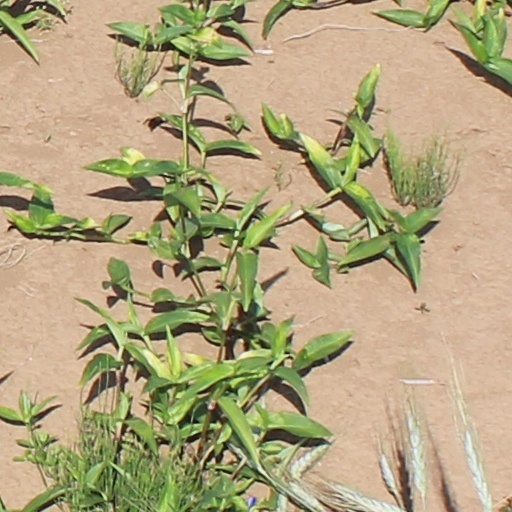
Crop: wheat